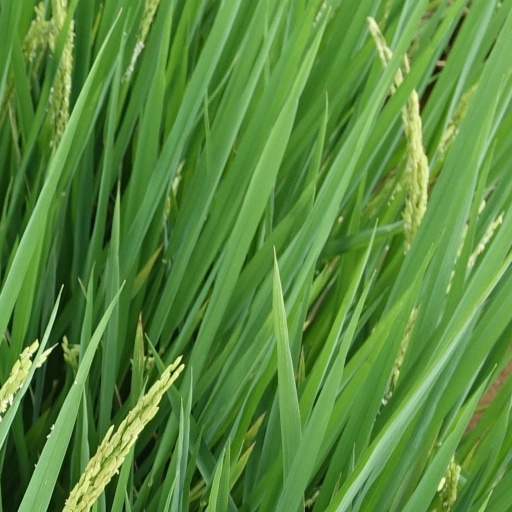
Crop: rice